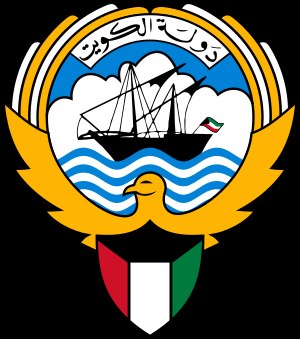
Kuwaits premierministre
Kuwaits nationalvåben
Premierminister af Kuwait er leder af regeringen i Kuwait og den tredje mest magtfulde embedsmand i landet, efter emiren af Kuwait og formanden for nationalforsamlingen.